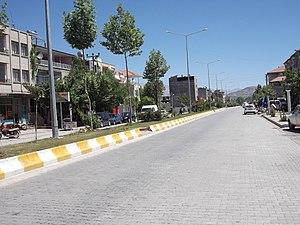
Gölbaşı est une ville et un district de la province d'Adıyaman en Turquie.